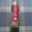
Label: can